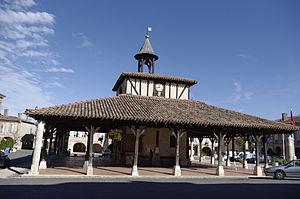
Cologne dans le Gers, France. - Halle et place.
Cologne est une commune française située dans le département du Gers en région Occitanie.
La halle de Cologne est un édifice de la commune de Cologne (Gers) destiné initialement au marché, situé sur la place centrale de la bastide.